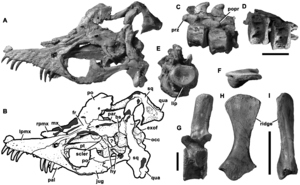
Stratesaurus est un genre éteint de petits plésiosaures de la famille des Rhomaleosauridae datant de la partie inférieure du Jurassique inférieur. Ses restes fossiles ont été mis au jour au Royaume-Uni. Une seule espèce est connue, Stratesaurus taylori.
Cette liste de Plésiosaures est une liste complète des différents genres classés dans l'ordre des Plesiosauria, en excluant les termes vernaculaires. Cette liste inclut tous les genres reconnus et acceptés, mais aussi les genres aujourd'hui considérés comme invalides, douteux, ou qui ne sont pas formellement publiés, ainsi que les « synonyme Junior » et les genres qui ne font plus partie des Plésiosaures.